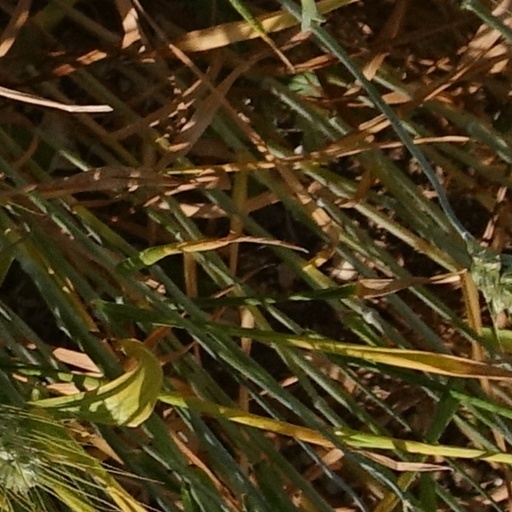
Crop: wheat